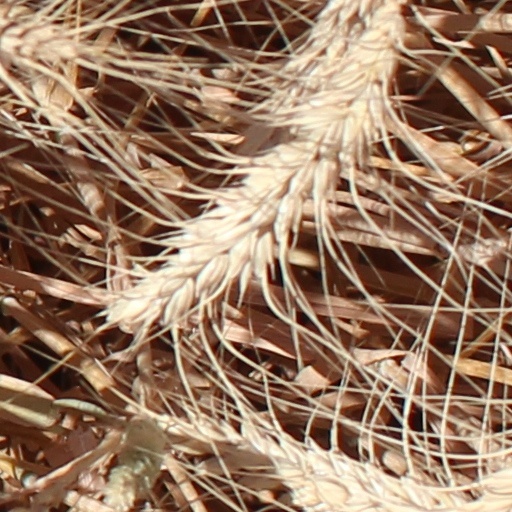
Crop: wheat